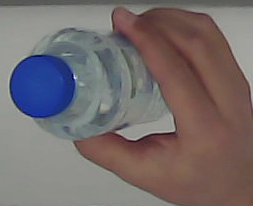
Product: nestle_water